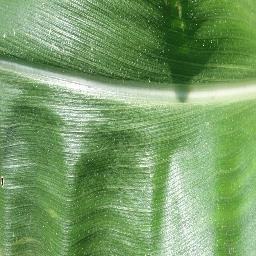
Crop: corn
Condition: (maize)_healthy